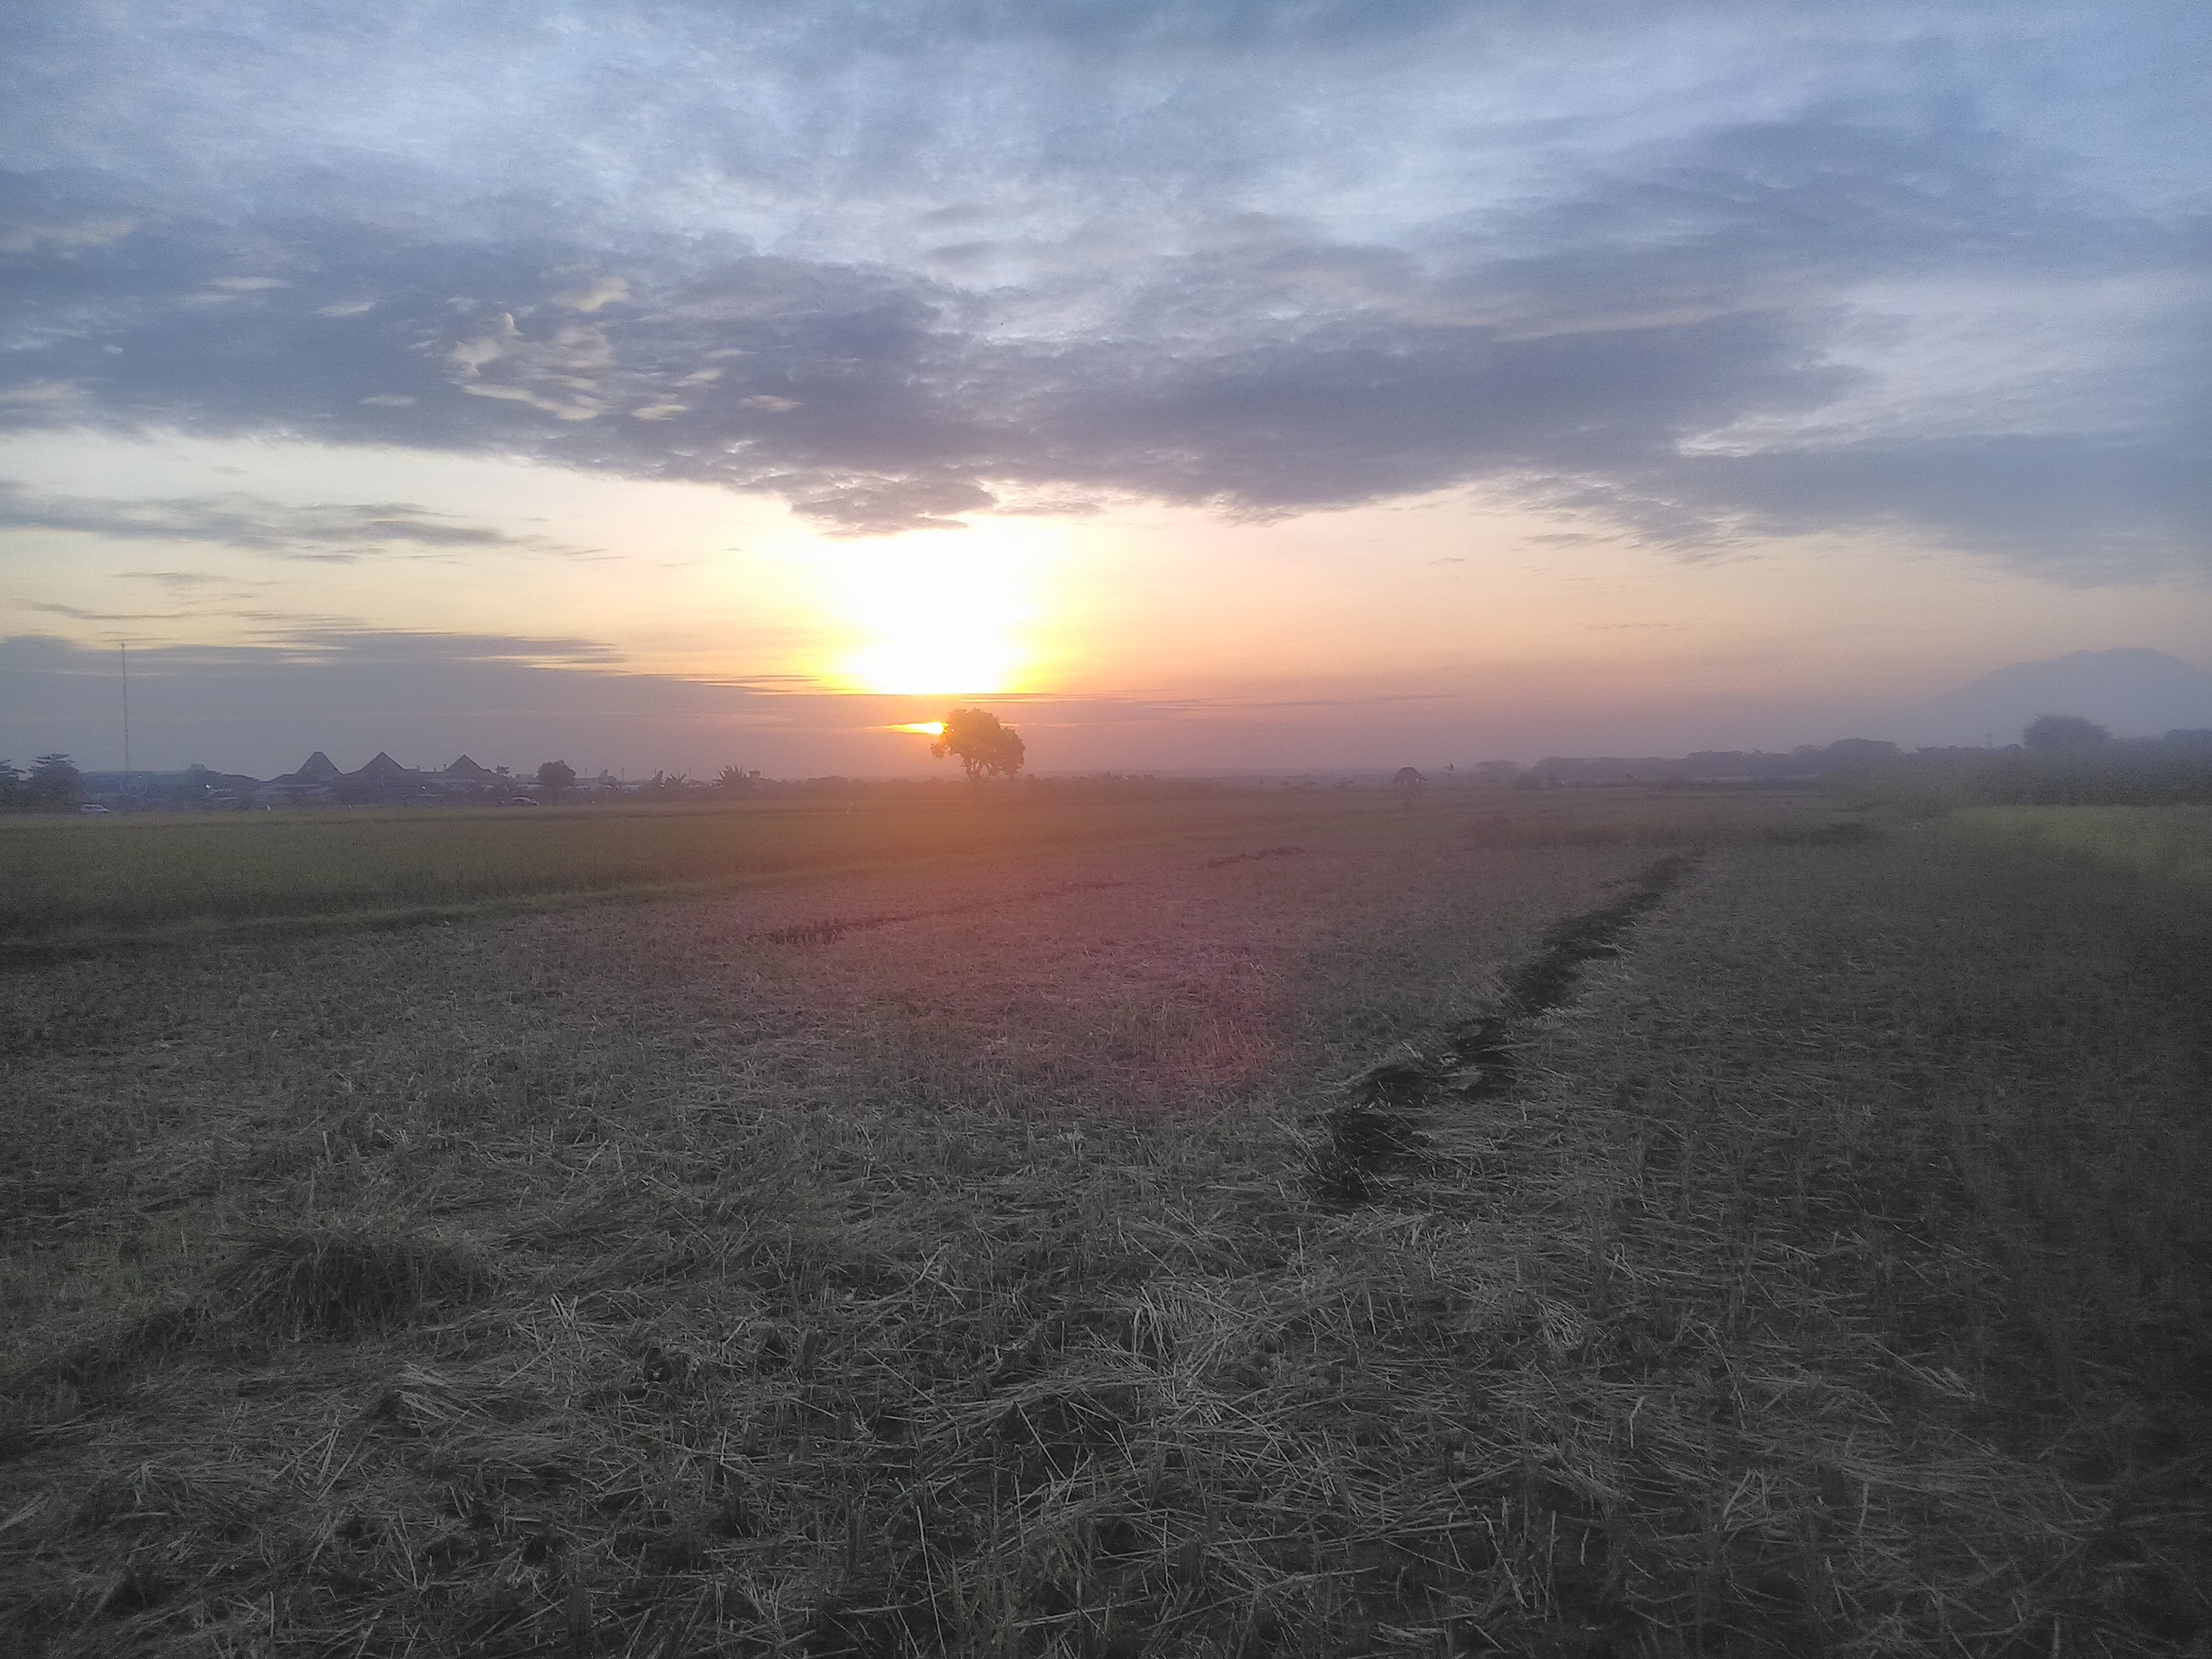
sun, sky, horizon, field, sunrise, dawn, morning, atmosphere, ecoregion, plain, sunlight, evening, rural area, steppe, sunset, cloud, afterglow, landscape, grass, road, grassland, prairie, dusk, grass family